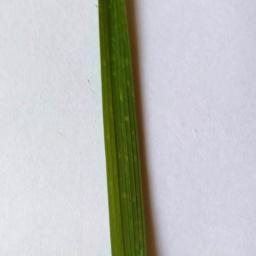
Label: Rice___Healthy